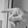
ASL letter: P